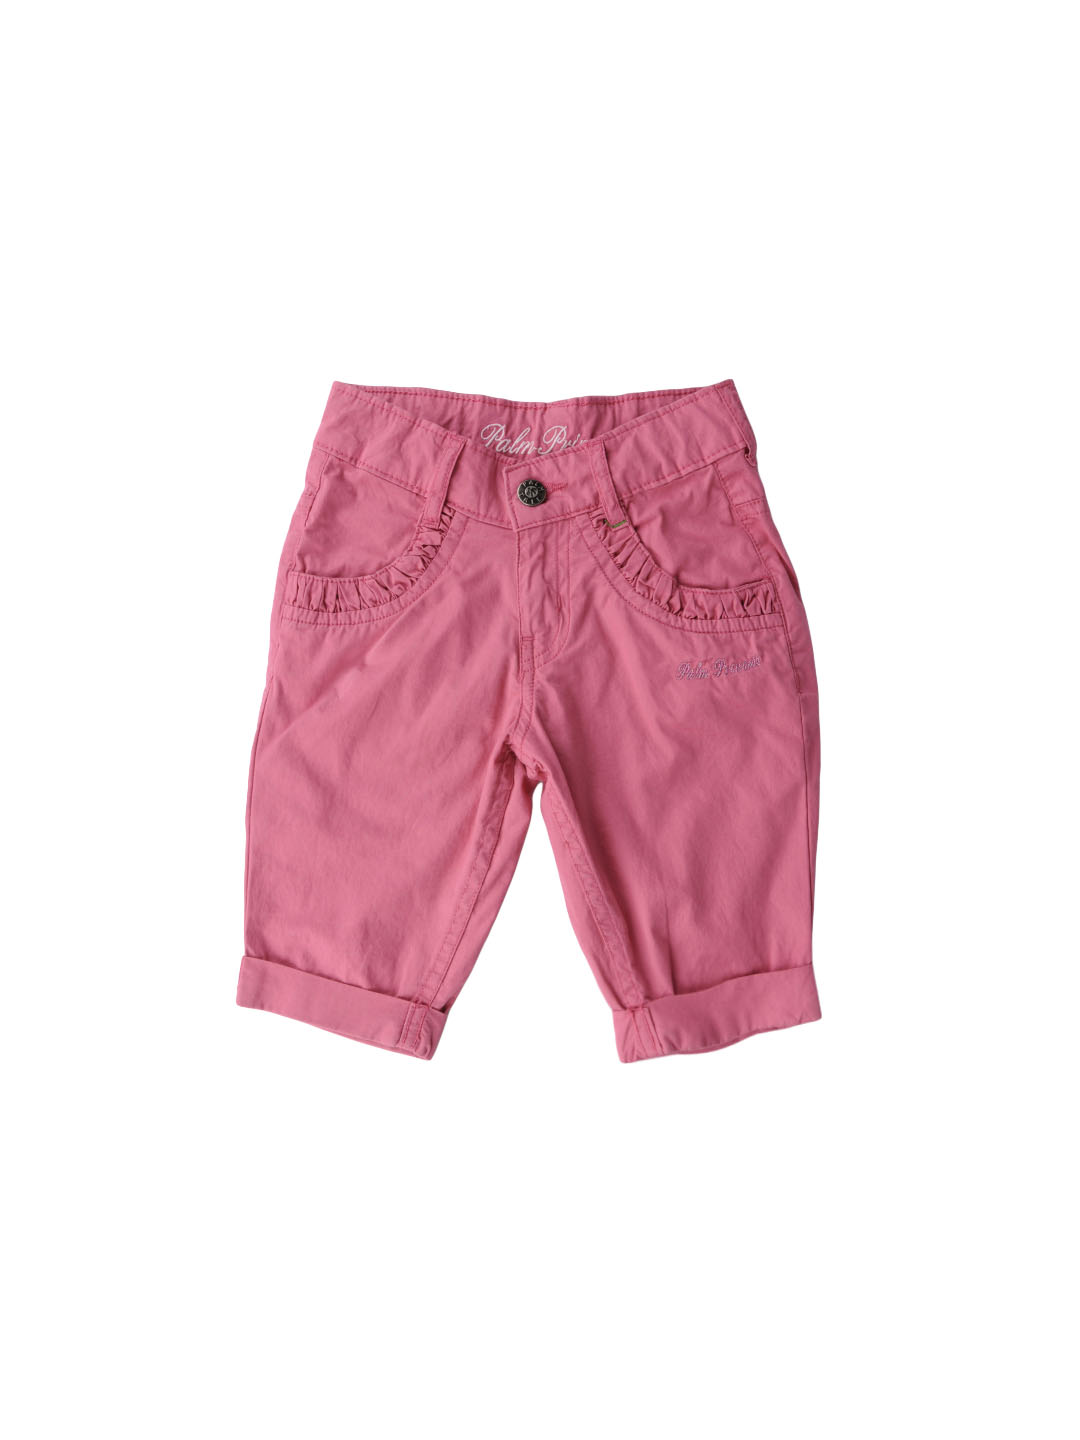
Gini and Jony Girls Black Capris
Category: Apparel / Bottomwear / Capris
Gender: Girls
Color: Black
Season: Summer 2012
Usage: Casual